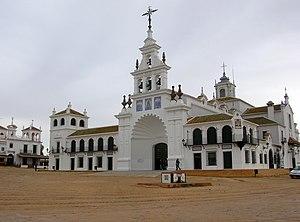
El Rocío est un hameau rattaché à la commune espagnole d'Almonte, à 17 km de là.